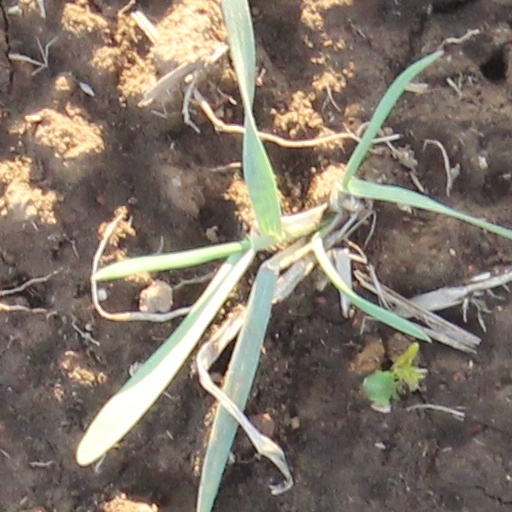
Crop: wheat